Contractile vacuole

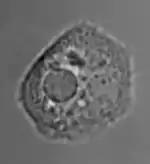
A "Dictyostelium discoideum" (slime mold) cell exhibiting a prominent contractile vacuole on its left side

The way in which water enters the CV had been a mystery for many years, but several discoveries since the 1990s have improved understanding of this issue. Water could theoretically cross the CV membrane by osmosis, but only if the inside of the CV is hyperosmotic (higher solute concentration) to the cytoplasm. The discovery of proton pumps in the CV membrane and the direct measurement of ion concentrations inside the CV using microelectrodes led to the following model: the pumping of protons either into or out of the CV causes different ions to enter the CV. For example, some proton pumps work as cation exchangers, whereby a proton is pumped out of the CV and a cation is pumped at the same time into the CV. In other cases, protons pumped into the CV drag anions with them (carbonate, for example), to balance the pH. This ion flux into the CV causes an increase in CV osmolarity and as a result water enters the CV by osmosis. Water has been shown in at least some species to enter the CV through aquaporins.